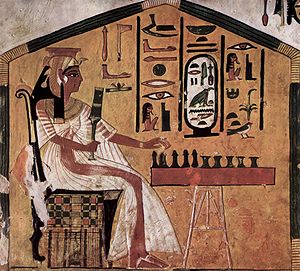
QV66
Nefertari spiller Senet
QV66 er graven af Nefertari, som var gift med Ramses II, i Dronningernes dal. Den blev opdaget af Ernesto Schiaparelli i 1904. Det kaldes Det Sixtinske Kapel i Det gamle Egypten.